Bougainville campaign

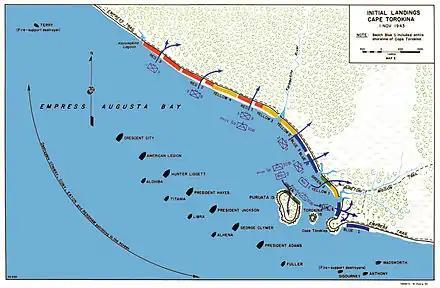
Landing beaches near Cape Torokina

Three groups of transports converged in Empress Augusta Bay on the morning of 1 November. The existing maps of the Bougainville coast that the Allies possessed were highly unreliable German Admiralty charts from about 1890. A few corrections had been made by reconnaissance flights and submarine scouting, but some longitudes were still wrong. Indeed, Morison recounts that "near the end of the approach, when the navigating officer of a transport was asked by the captain for his ship's position, he replied, 'About three miles inland, sir!'" Morison further recounts the scene of the landing in the following passage: